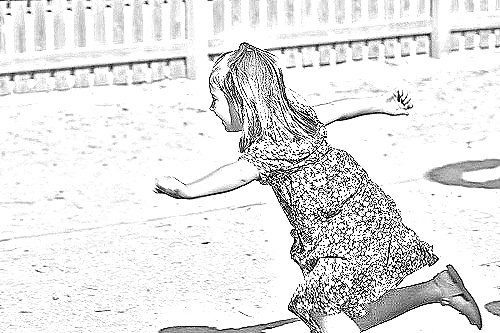
Portrait style: Sketch Portrait